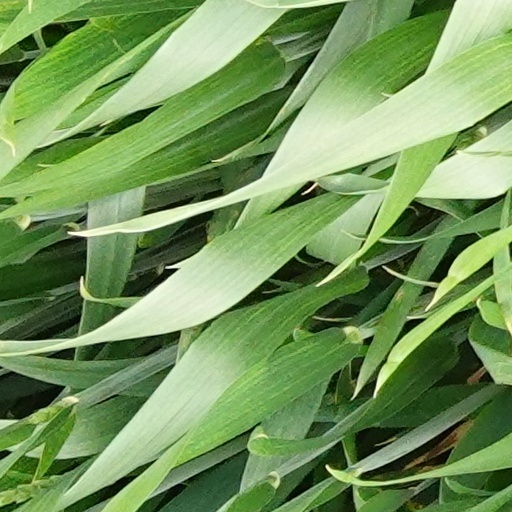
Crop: wheat